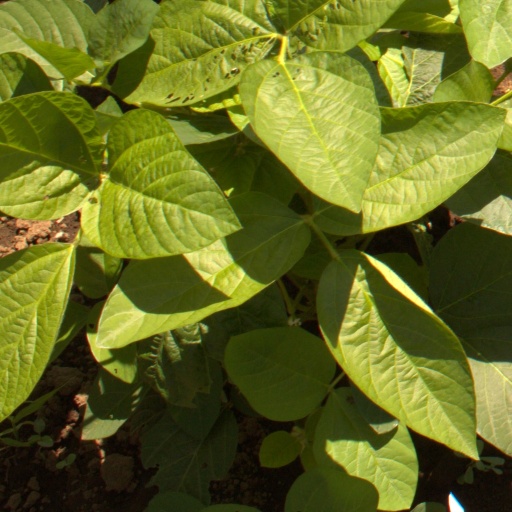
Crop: soybean